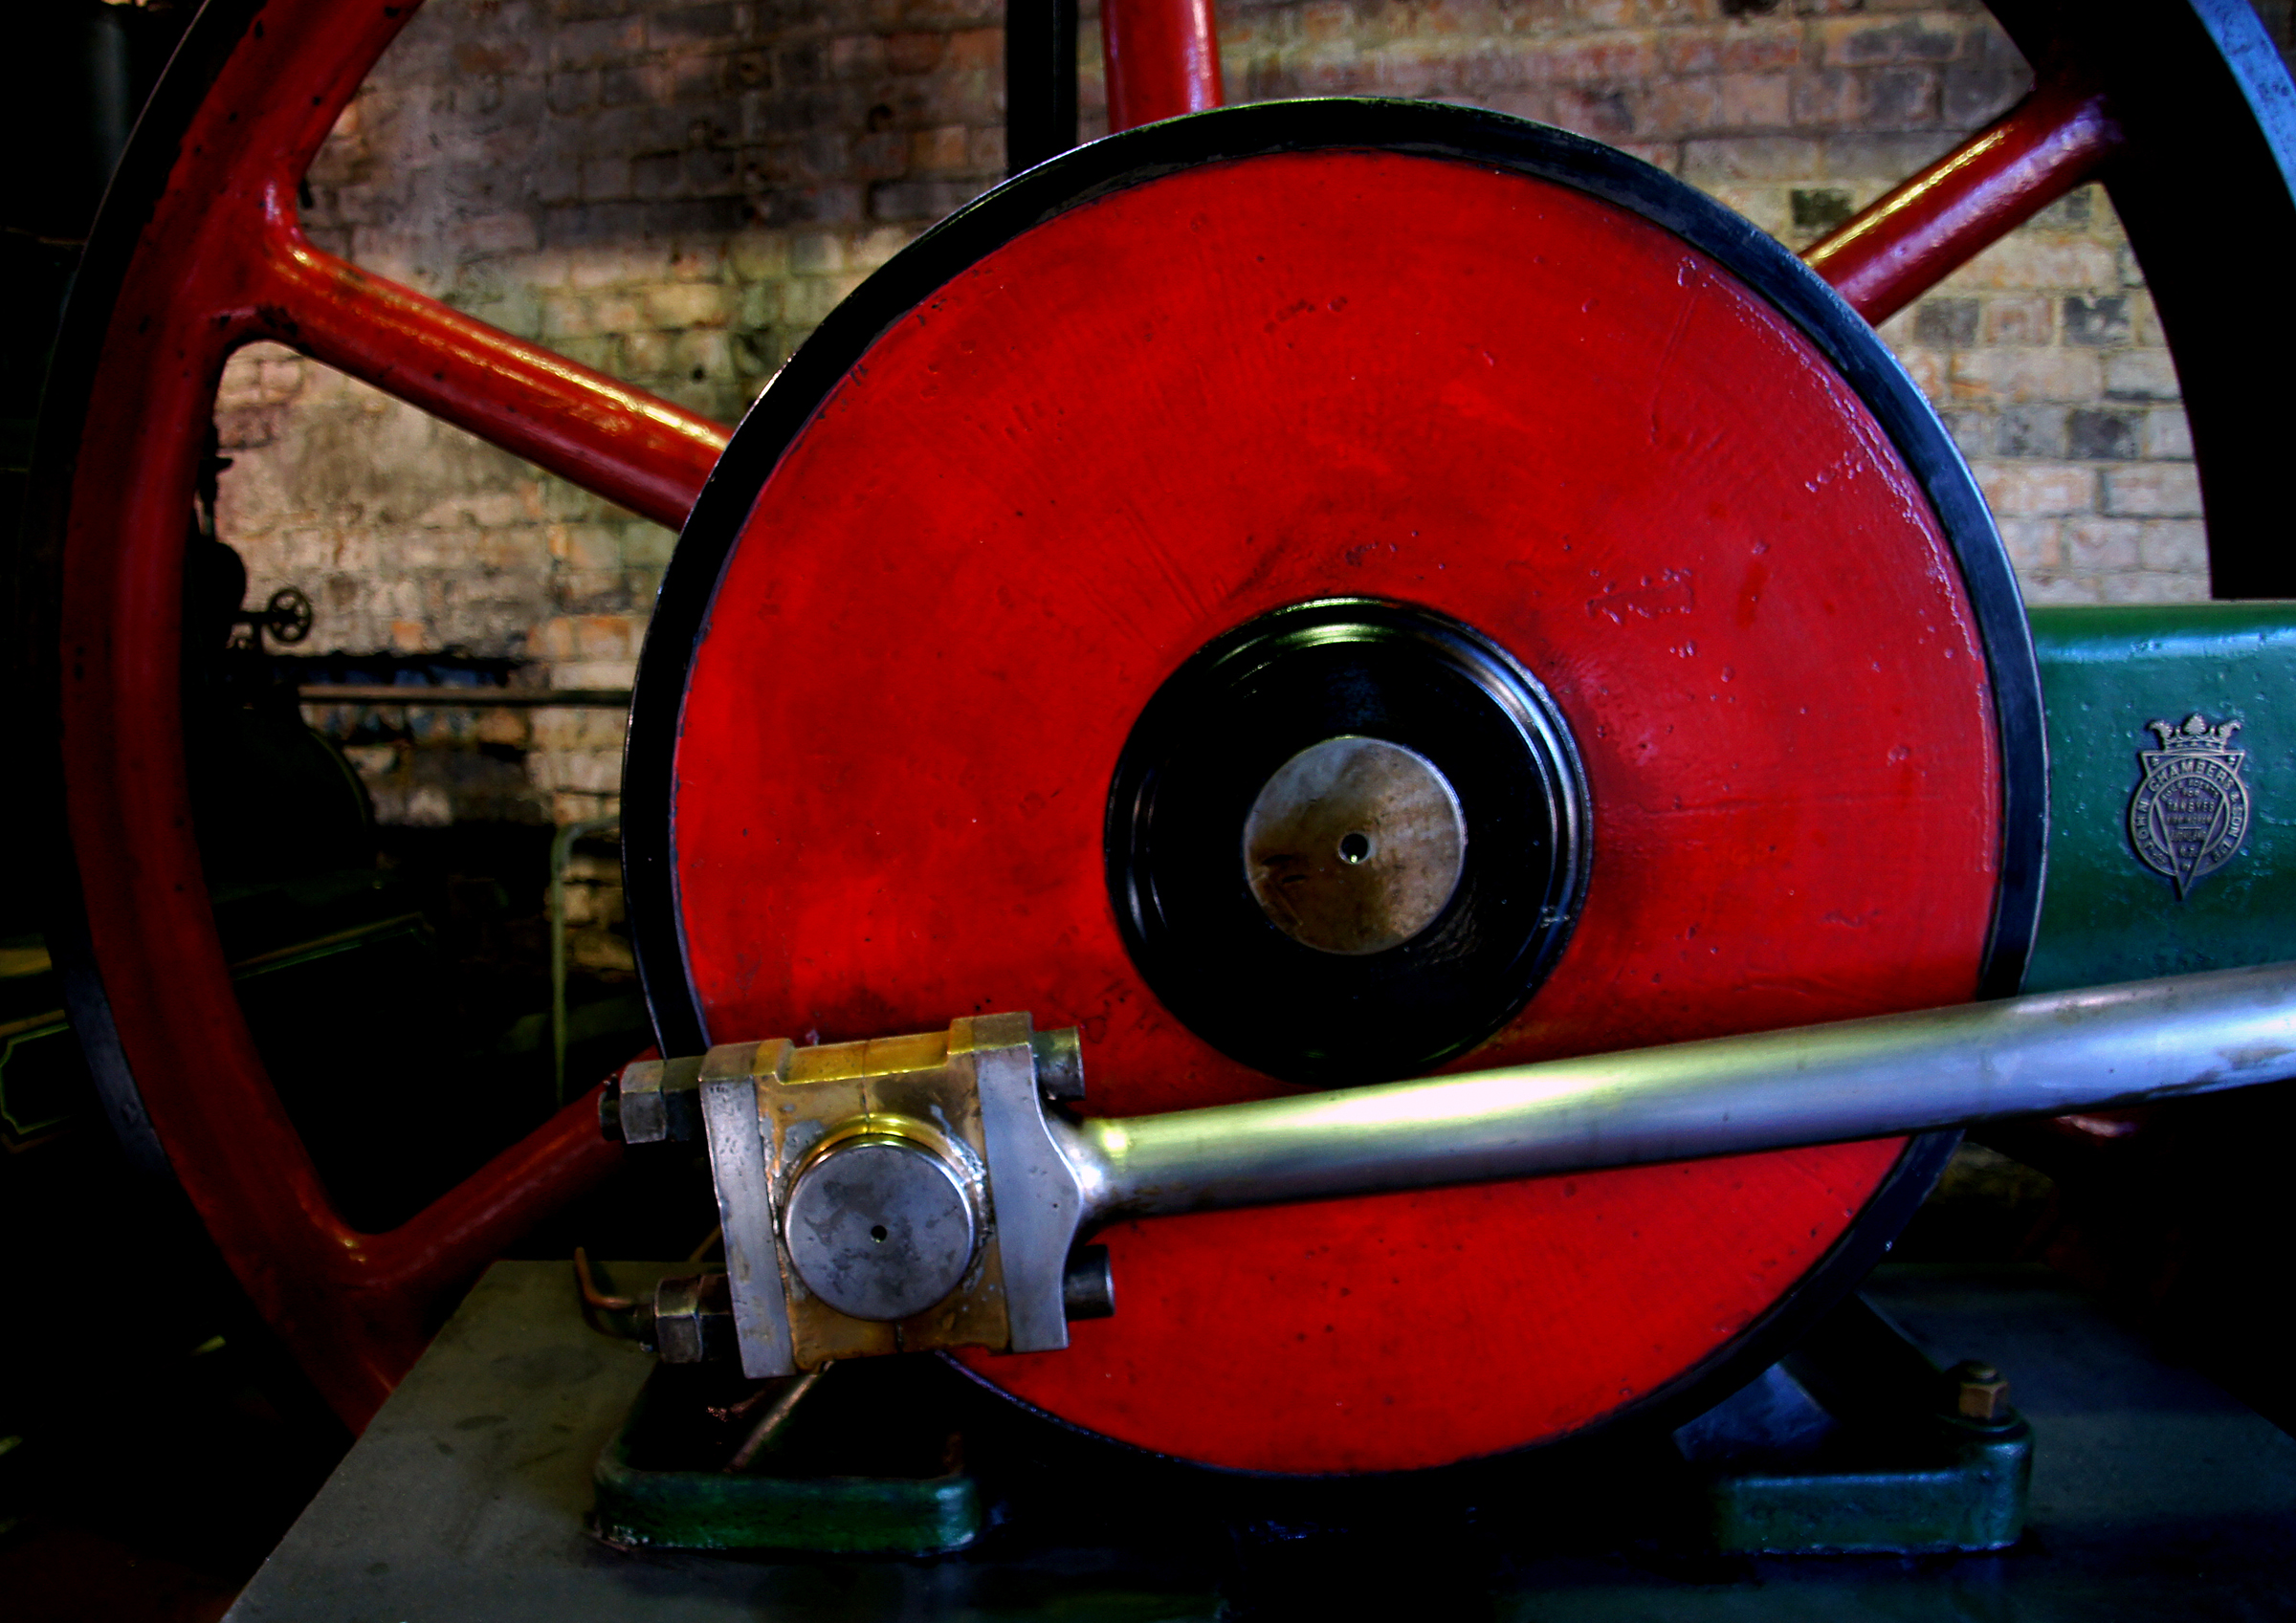
wheel, red, vehicle, color, motat, sonydslra580, flywheel, oldmachinery, redwheel, crank, poweredbysteam